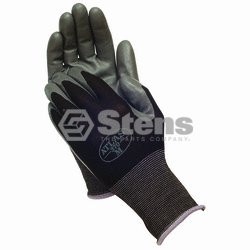
STENS 751-226.  Glove / X-Large
Brand: STENS
Category: Sporting Goods > Indoor Games > Bowling > Bowling Gloves